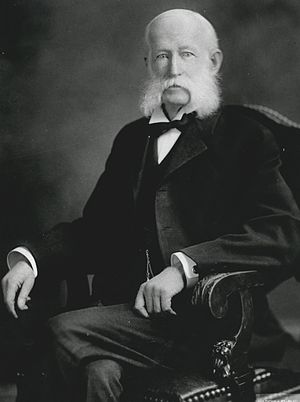
USA's udenrigsministre / Liste over USA's udenrigsministre
John W. Foster
USA's udenrigsminister er et føderalt embede under USA's regering. Udenrigsministeren er en del af præsidentens kabinet, og det er også præsidenten der udpeger udenrigsministeren efter sin egen indsættelse. Den officielle titel på udenrigsministeren er U.S. Secretary of State.